Mark Levin

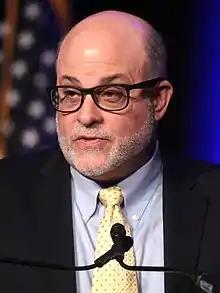
Levin speaking at Turning Point USA, 2019

Mark Reed Levin (born September 21, 1957) is an American broadcast news analyst, columnist, lawyer, political commentator, radio personality, and writer. He is the host of syndicated radio show "The Mark Levin Show", as well as "Life, Liberty & Levin" on Fox News. Levin worked in the administration of President Ronald Reagan and was a chief of staff for Attorney General Edwin Meese. He is the former president of the Landmark Legal Foundation, an author of seven books, and contributor to media outlets such as "National Review Online". Since 2015, Levin has been editor-in-chief of the "Conservative Review" and is known for his incendiary commentary.